Daniel Gardner

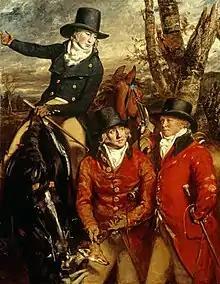
"The Heathcote Hunting Group" is regarded as Daniel Gardner's masterpiece in oil (1790). It shows the Rev. William Heathcote (1772–1802), on horseback (son of the 3rd Baronet); Sir William Heathcote of Hursley, 3rd Baronet (1746–1819), holding his horse and whip; and Major Vincent Hawkins Gilbert, M.F.H., holding a Fox's mask. The Heathcote's family seat was Hursley House.

Daniel Gardner was a Westmorland man, born in Redman's Yard, Stricklandgate, Kirkby-Kendal in 1750. His father Caleb was a cordwainer, his mother was Elizabeth Redman, sister of Mr. Alderman Redman of Kendal, an upholsterer, with whom George Romney's father John Romney, a cabinet maker, was connected in business. The members of the families of the two future portraitists, the Gardner's and the Romney's, knew each other well and it is said that one of the first portraits George Romney painted when he was still under twelve years old was the one of Daniel Gardner's mother. Mrs. Gardner, interested in art and impressed by the work of the young boy, used all her influence to encourage George Romney to persevere, eventually interceding with his father to let painting be Romney's sole pursuit and profession. It was in the house of the Gardner's that George Romney first met Daniel Gardner who later became his pupil.